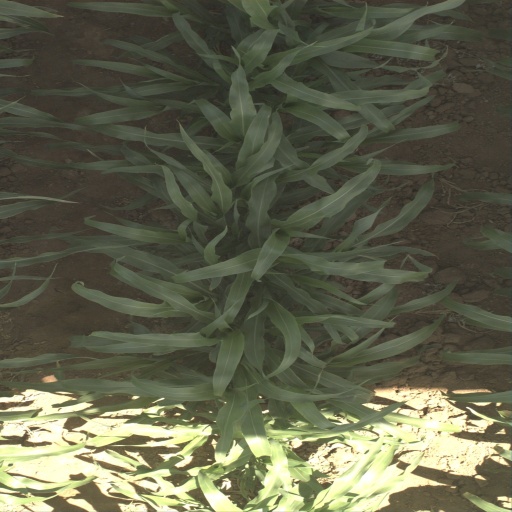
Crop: sorghum